Chariot

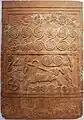

In "Rigveda", Indra is described as strong willed, armed with a thunderbolt, riding a chariot:Among Rigvedic deities, notably the Vedic Sun God Surya rides on a one spoked chariot driven by his charioteer Aruṇa. Ushas (the dawn) rides in a chariot, as well as Agni in his function as a messenger between gods and men.